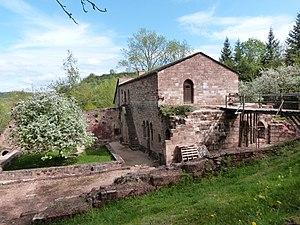
Prieuré du Sauvage